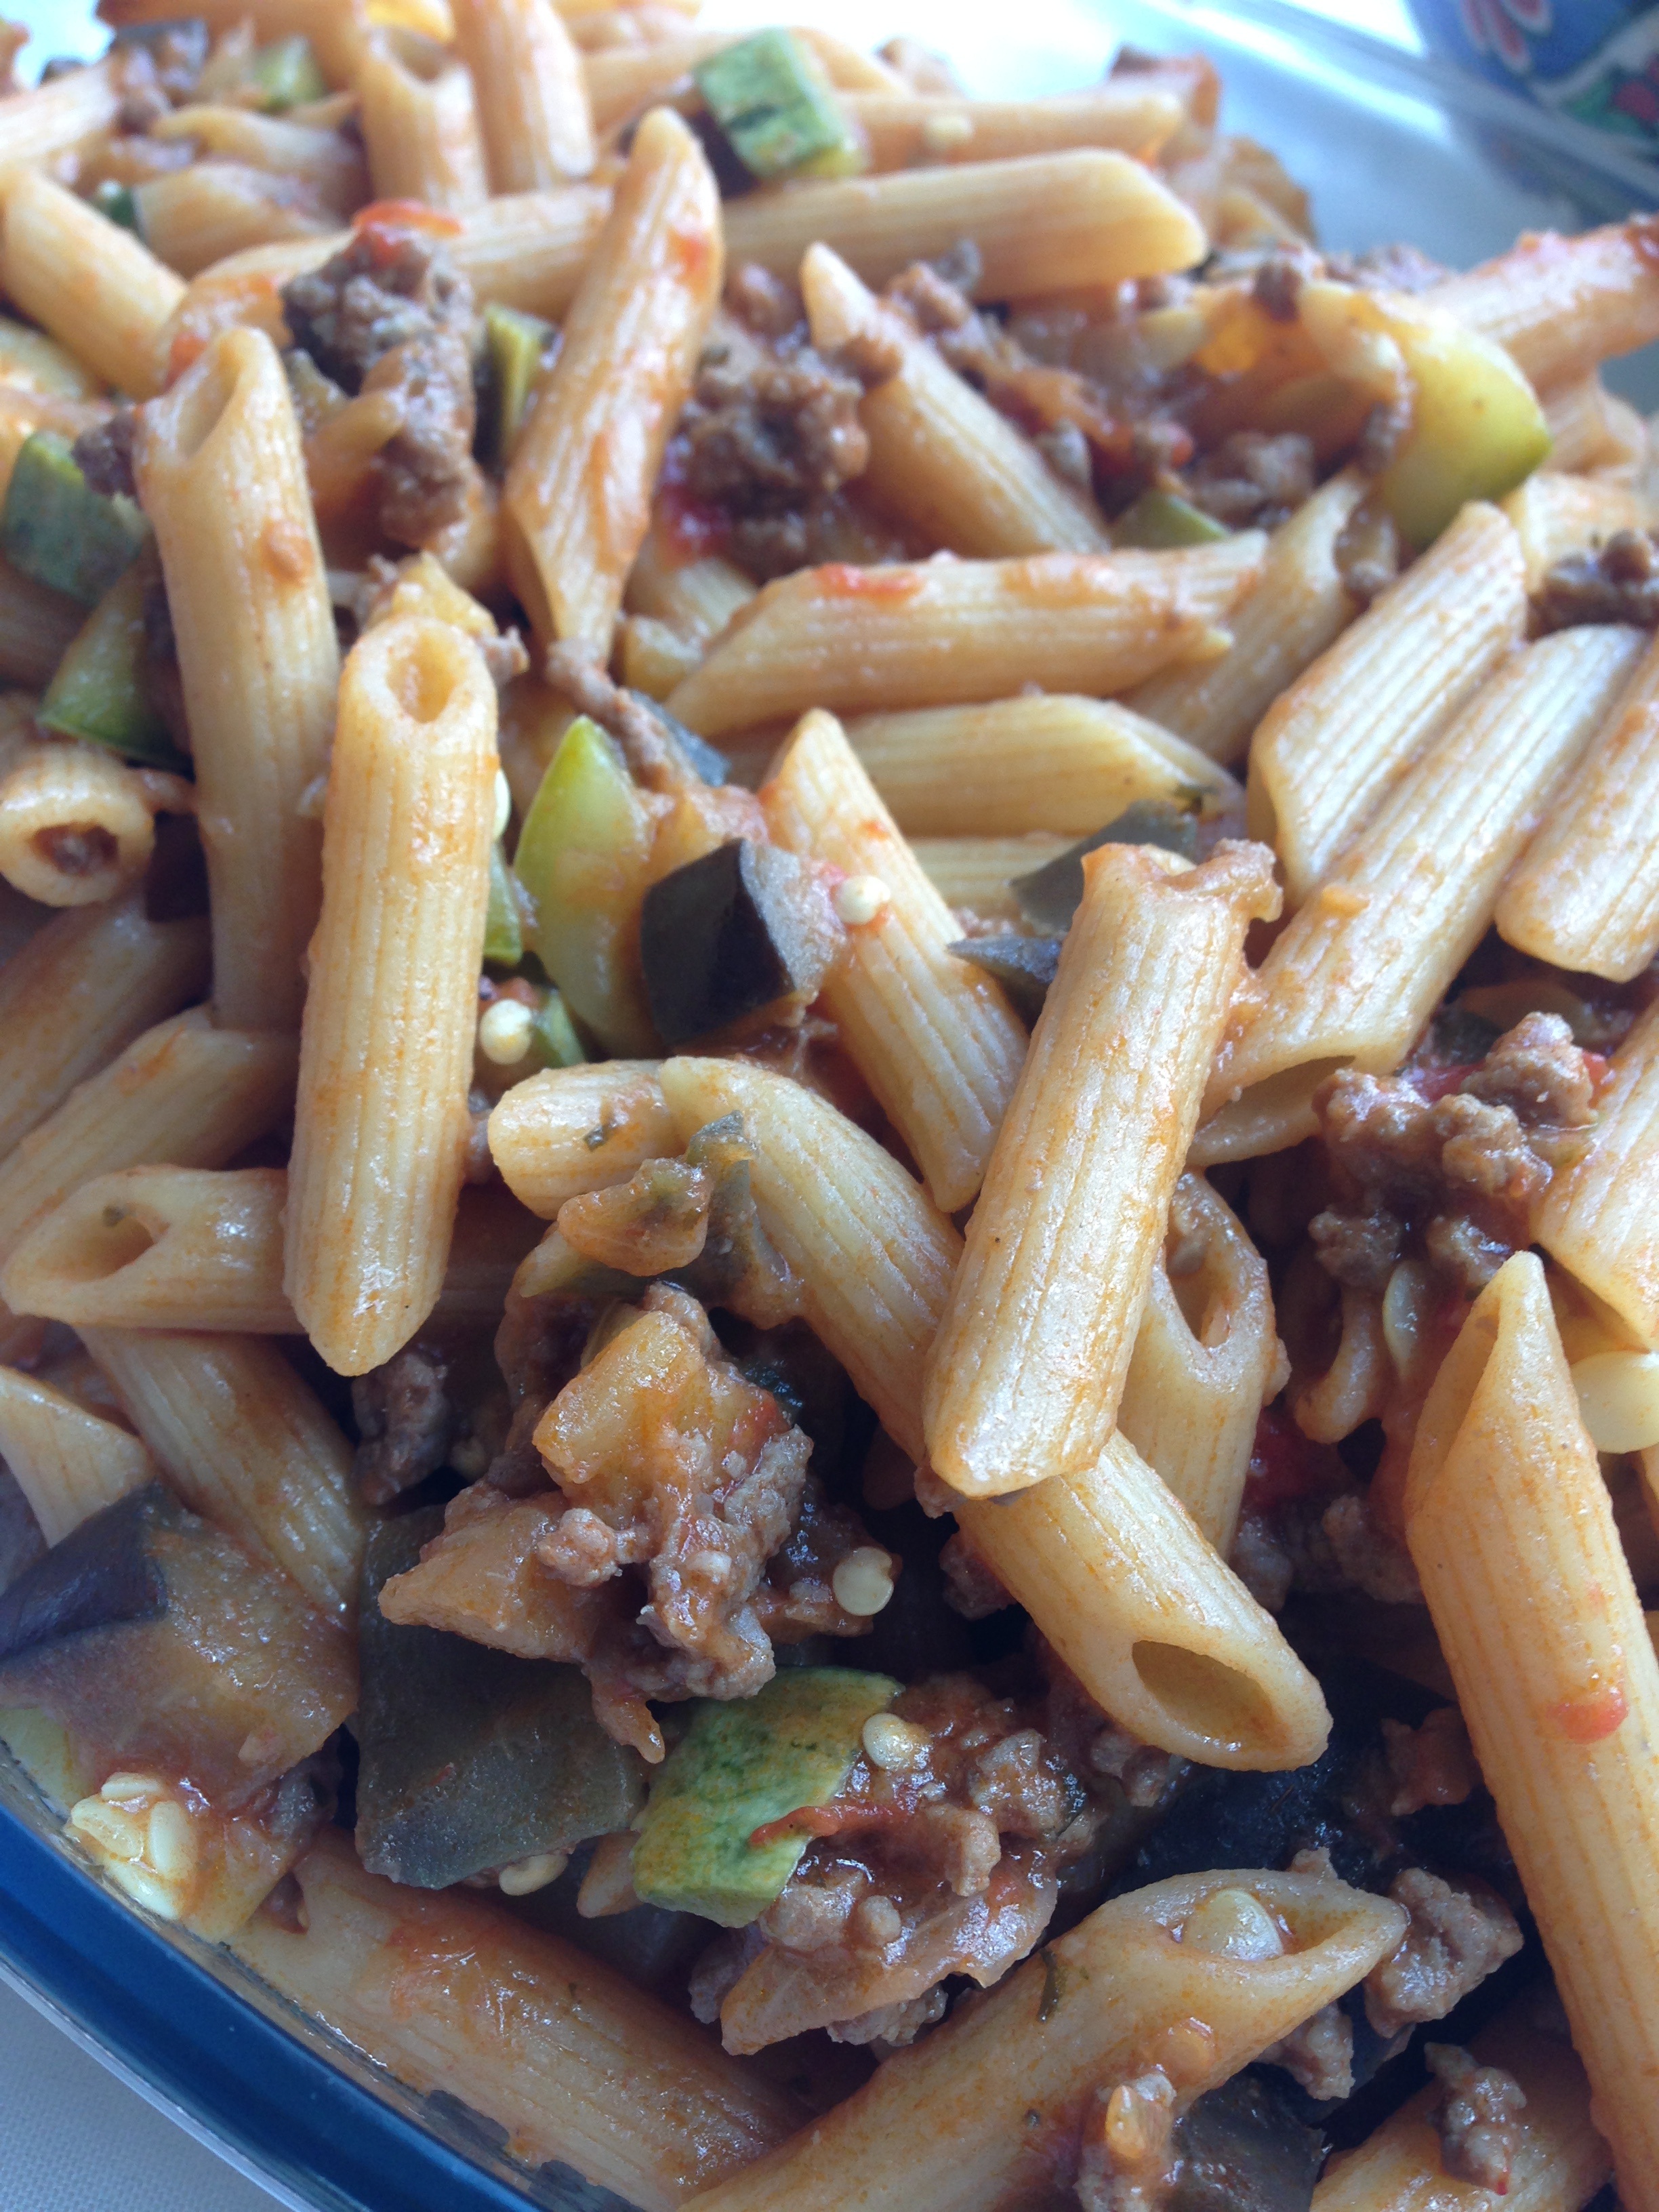
dish, meal, food, produce, vegetable, meat, lunch, cuisine, delicious, pasta, dinner, penne, vegetarian food, italian food, european food, chow mein